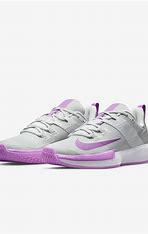
Brand: Nike
Model: Court Vapor Lite